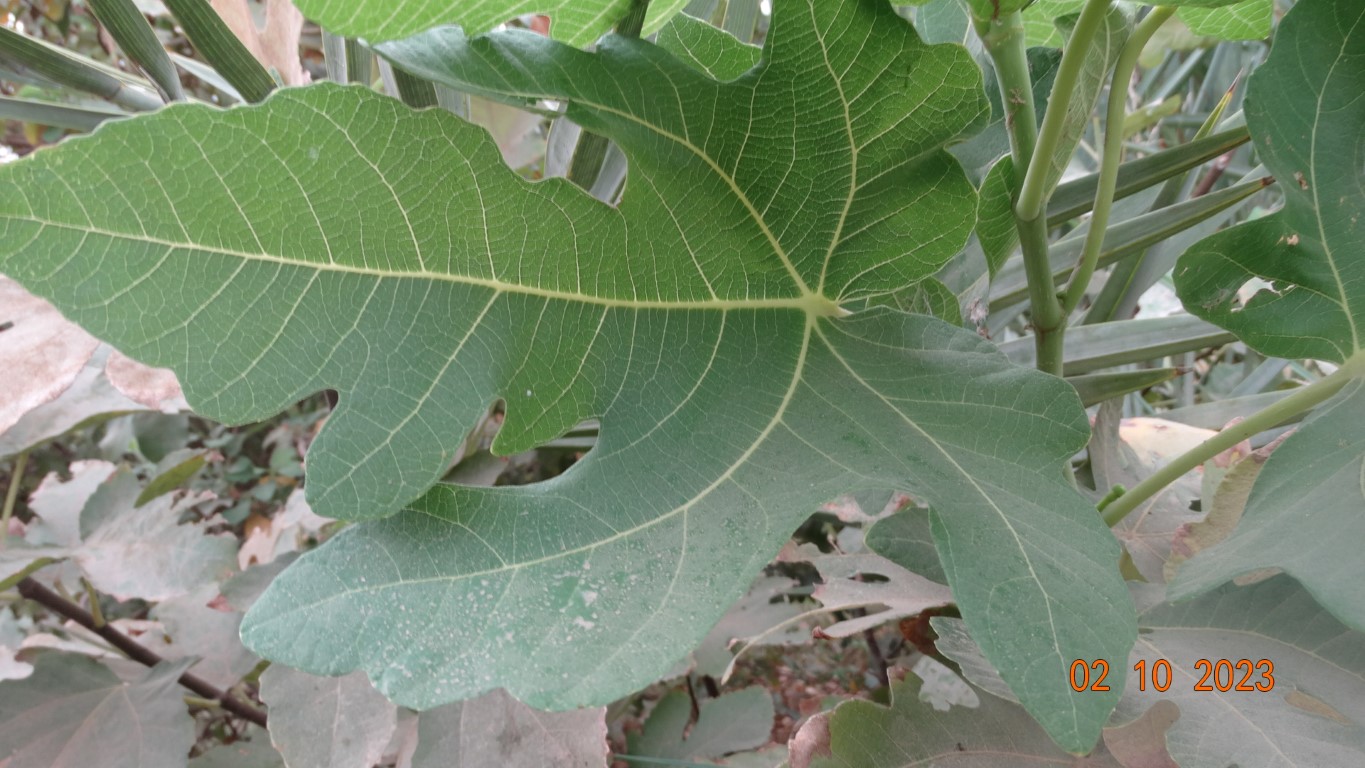
Label: healthy